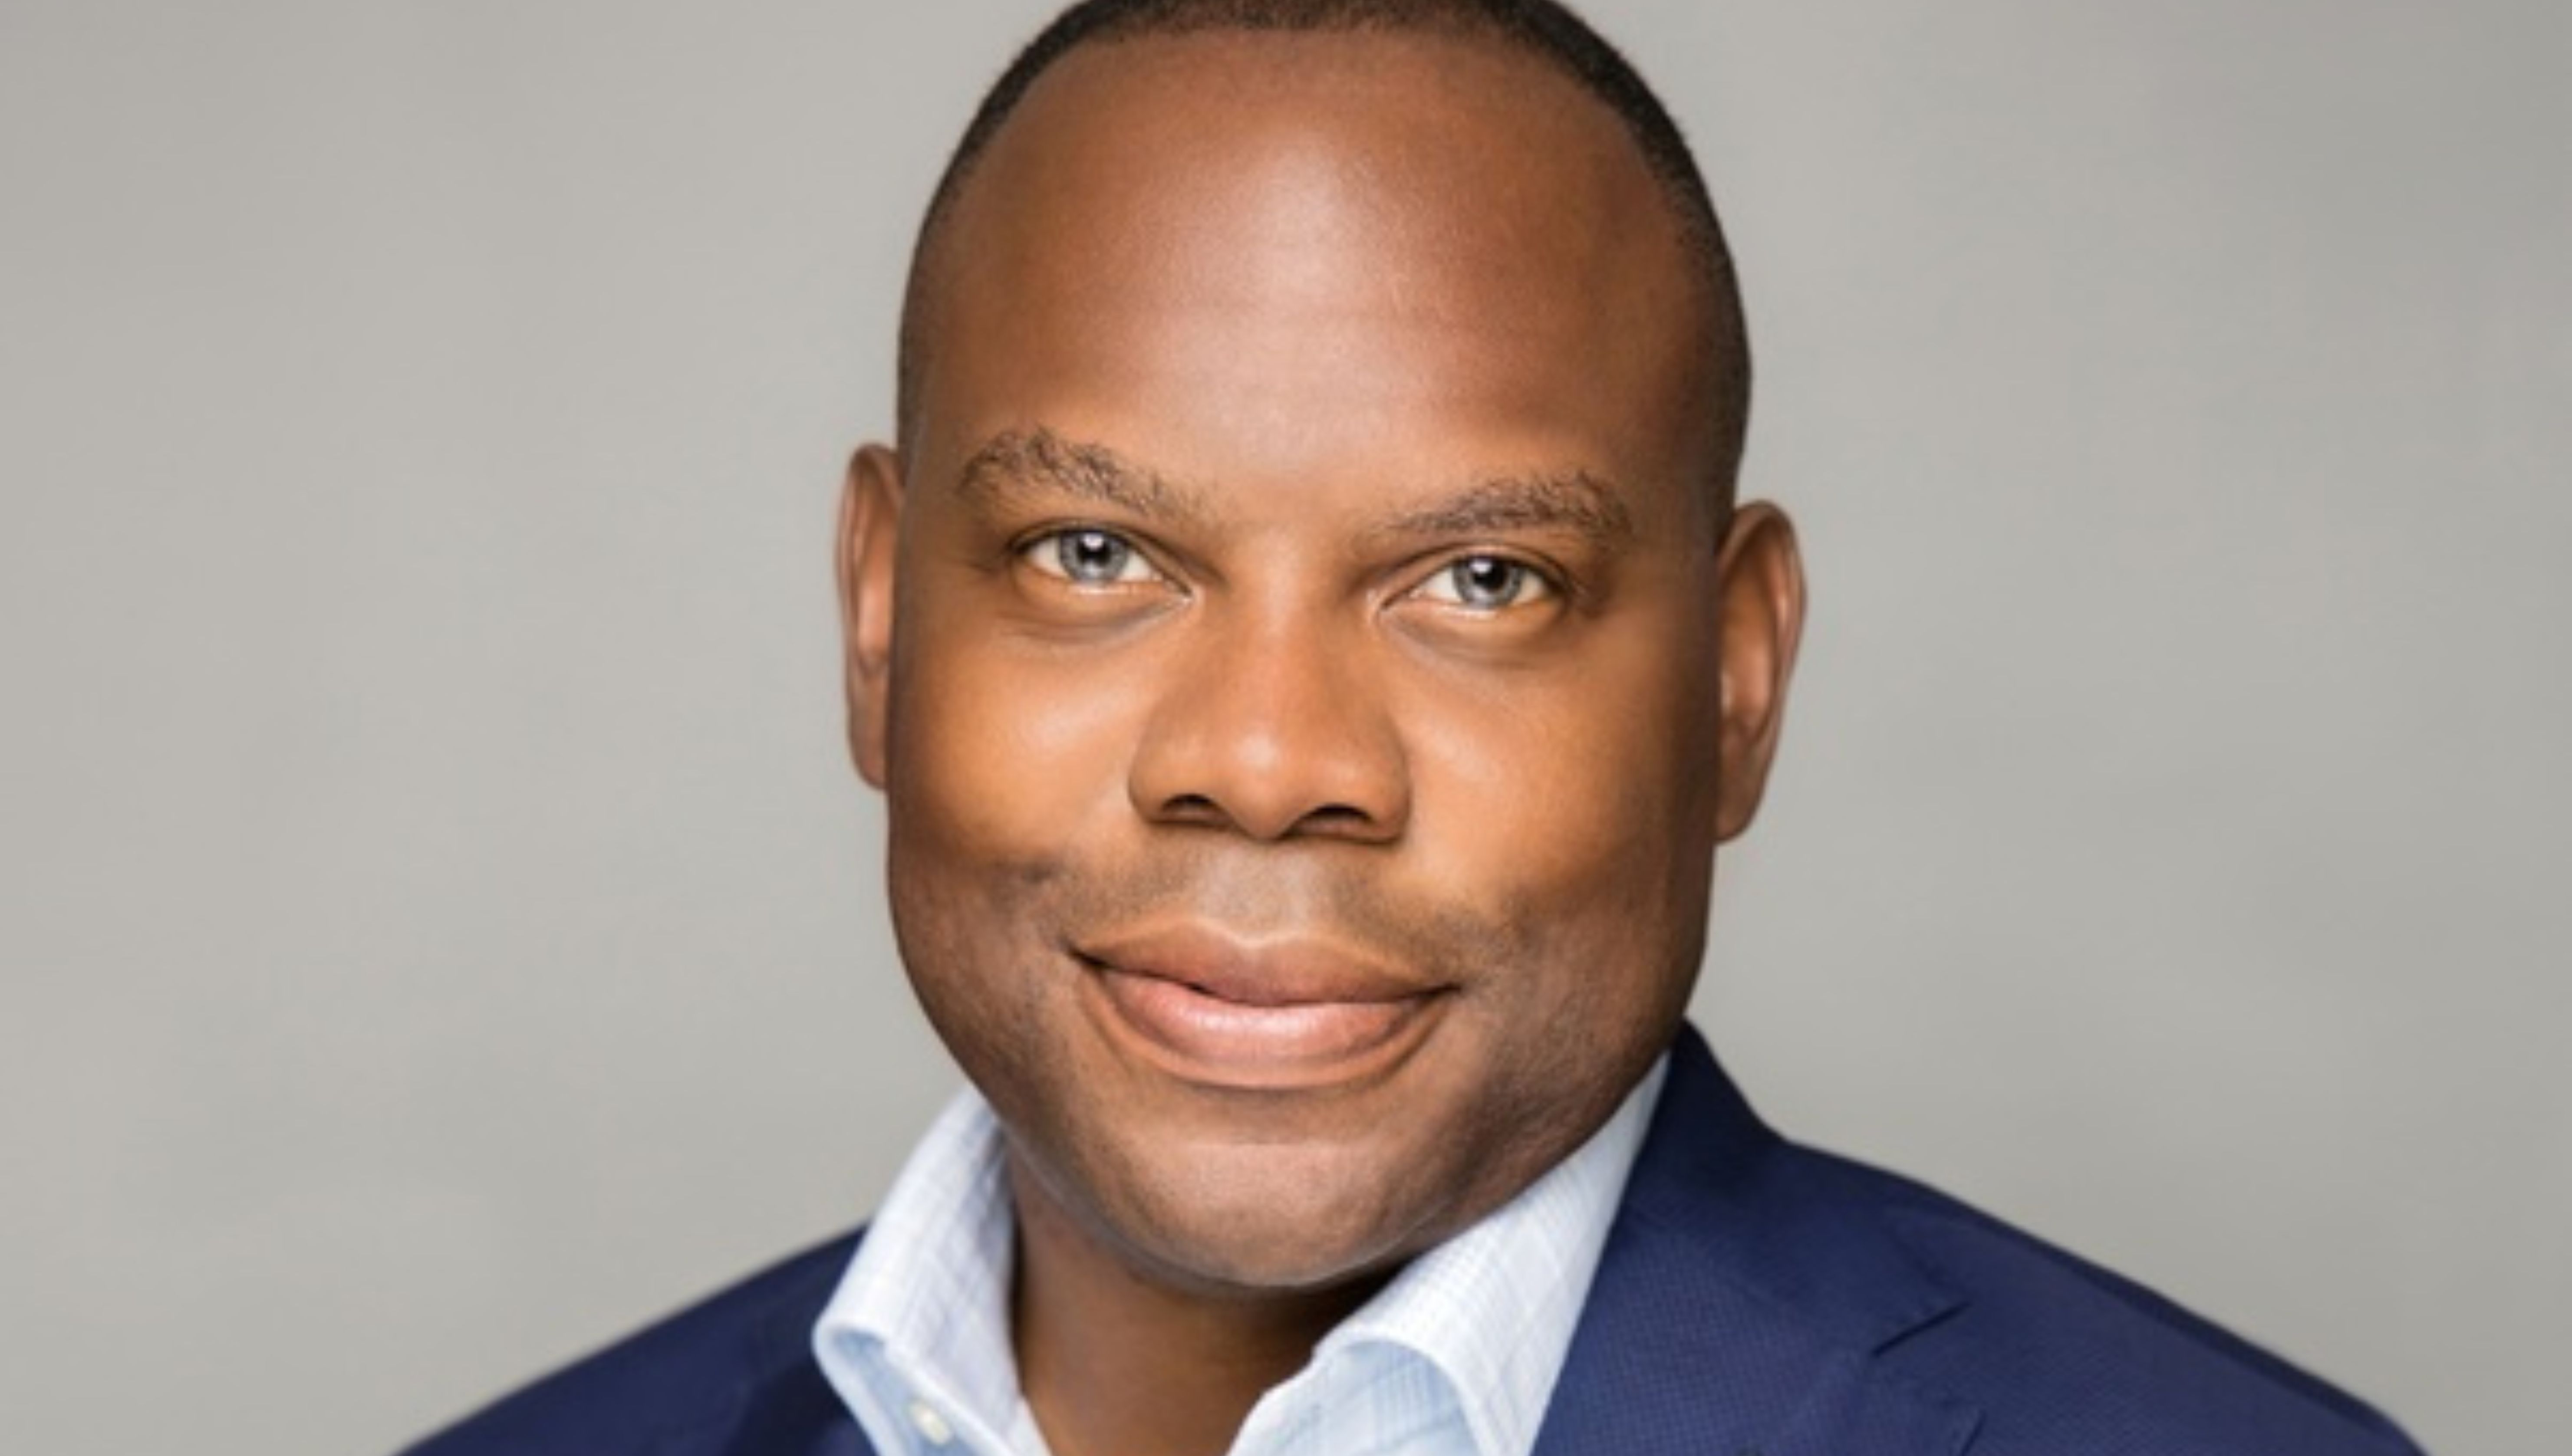
headshots, forehead, nose, smile, cheek, eyebrow, dress shirt, jaw, gesture, collar, blazer, formal wear, official, sleeve, white collar worker, close up, happy, suit, Caesar cut, wrinkle, job, eyelash, portrait photography, portrait, moustache, buzz cut, businessperson